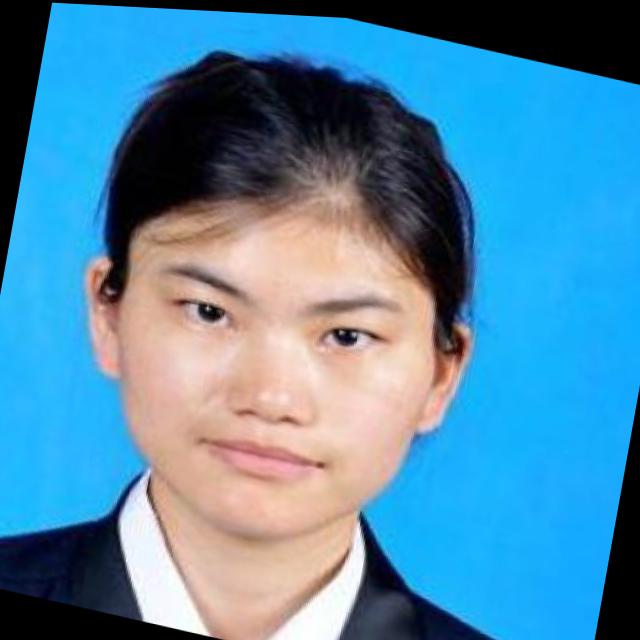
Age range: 21-44